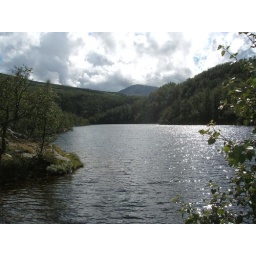
A mountain lake in Rondane